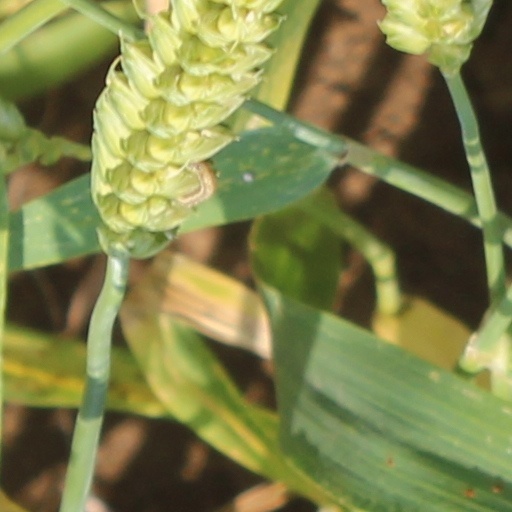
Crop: wheat